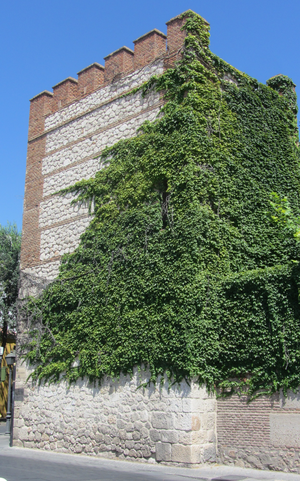
Muraille d'Alcalá de Henares (Communauté de Madrid - Espagne).
Alcalá de Henares est une commune espagnole, située dans la Communauté de Madrid.